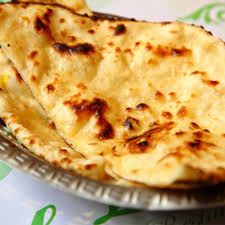
Dish: butter_naan